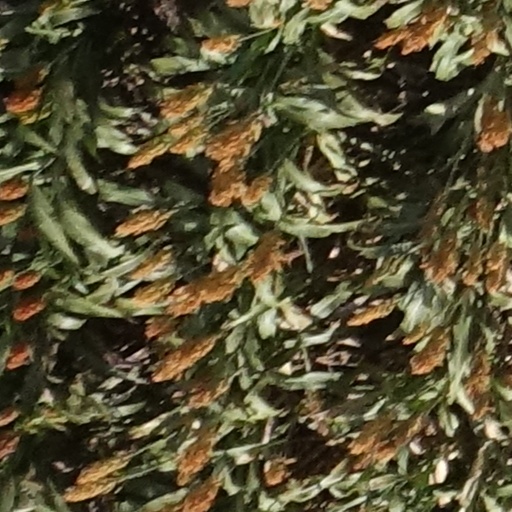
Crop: sorghum